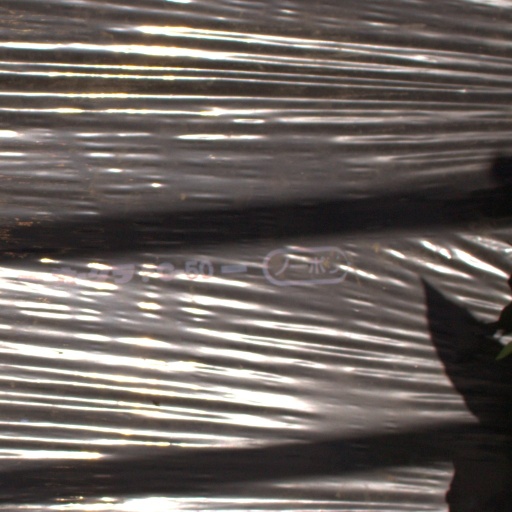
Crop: Jerusalem artichoke